History of the Huns

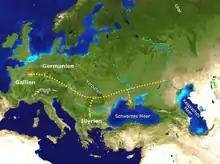
A suggested path of the Huns' movement westwards (labels in German)

The Huns' sudden appearance in the written sources suggests that the Huns crossed the Volga River from the east not much earlier. The reasons for the Huns' sudden attack on the neighboring peoples are unknown. One possible reason may have been climate change, as some Greco-Roman sources speculate on the drying up of pastureland further east. However, Peter Heather notes that in the absence of reliable data the climate change hypothesis is unprovable. As a second possibility, Heather suggests some other nomadic group may have pushed them westward. Peter Golden suggests that the Huns may have been pushed west by the Jou-jan. A third possibility may have been a desire to increase their wealth by coming closer to the wealthy Roman Empire.